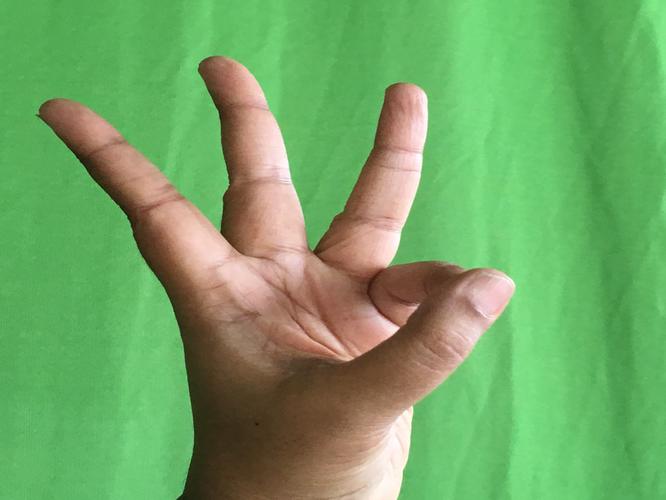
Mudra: Trishulam
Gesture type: single_hand